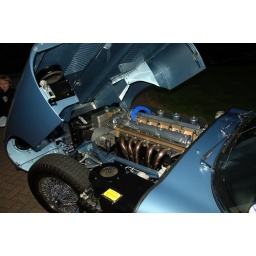
The classic car show at the Britannic building in Wythall. Nikon D70.